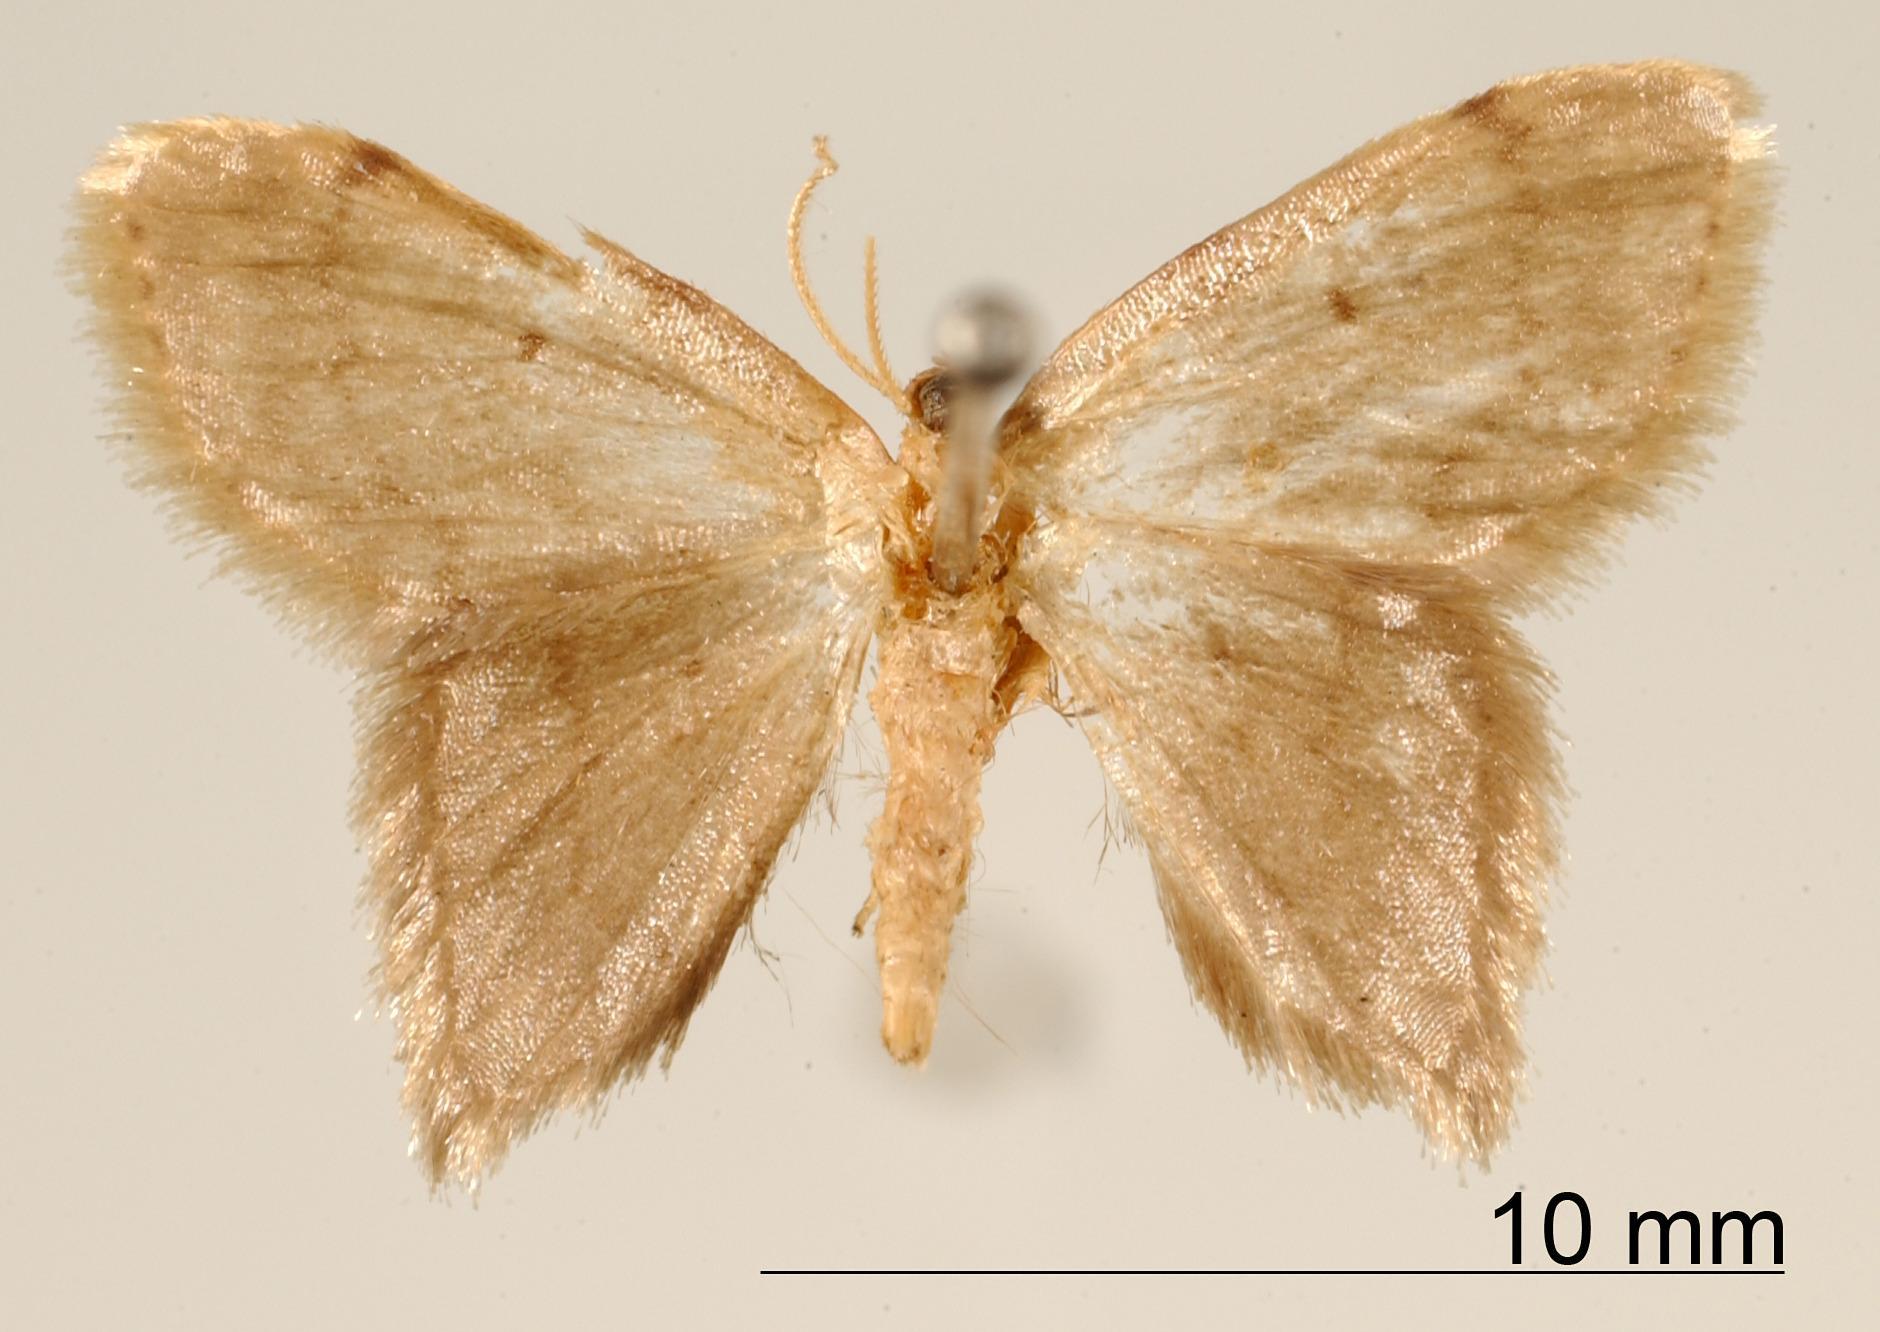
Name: Euacidalia prolixa
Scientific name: Euacidalia prolixa Schaus, 1913
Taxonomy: Animalia, Arthropoda, Insecta, Lepidoptera, Geometridae, Sterrhinae
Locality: Tuis, Cartago, Costa Rica